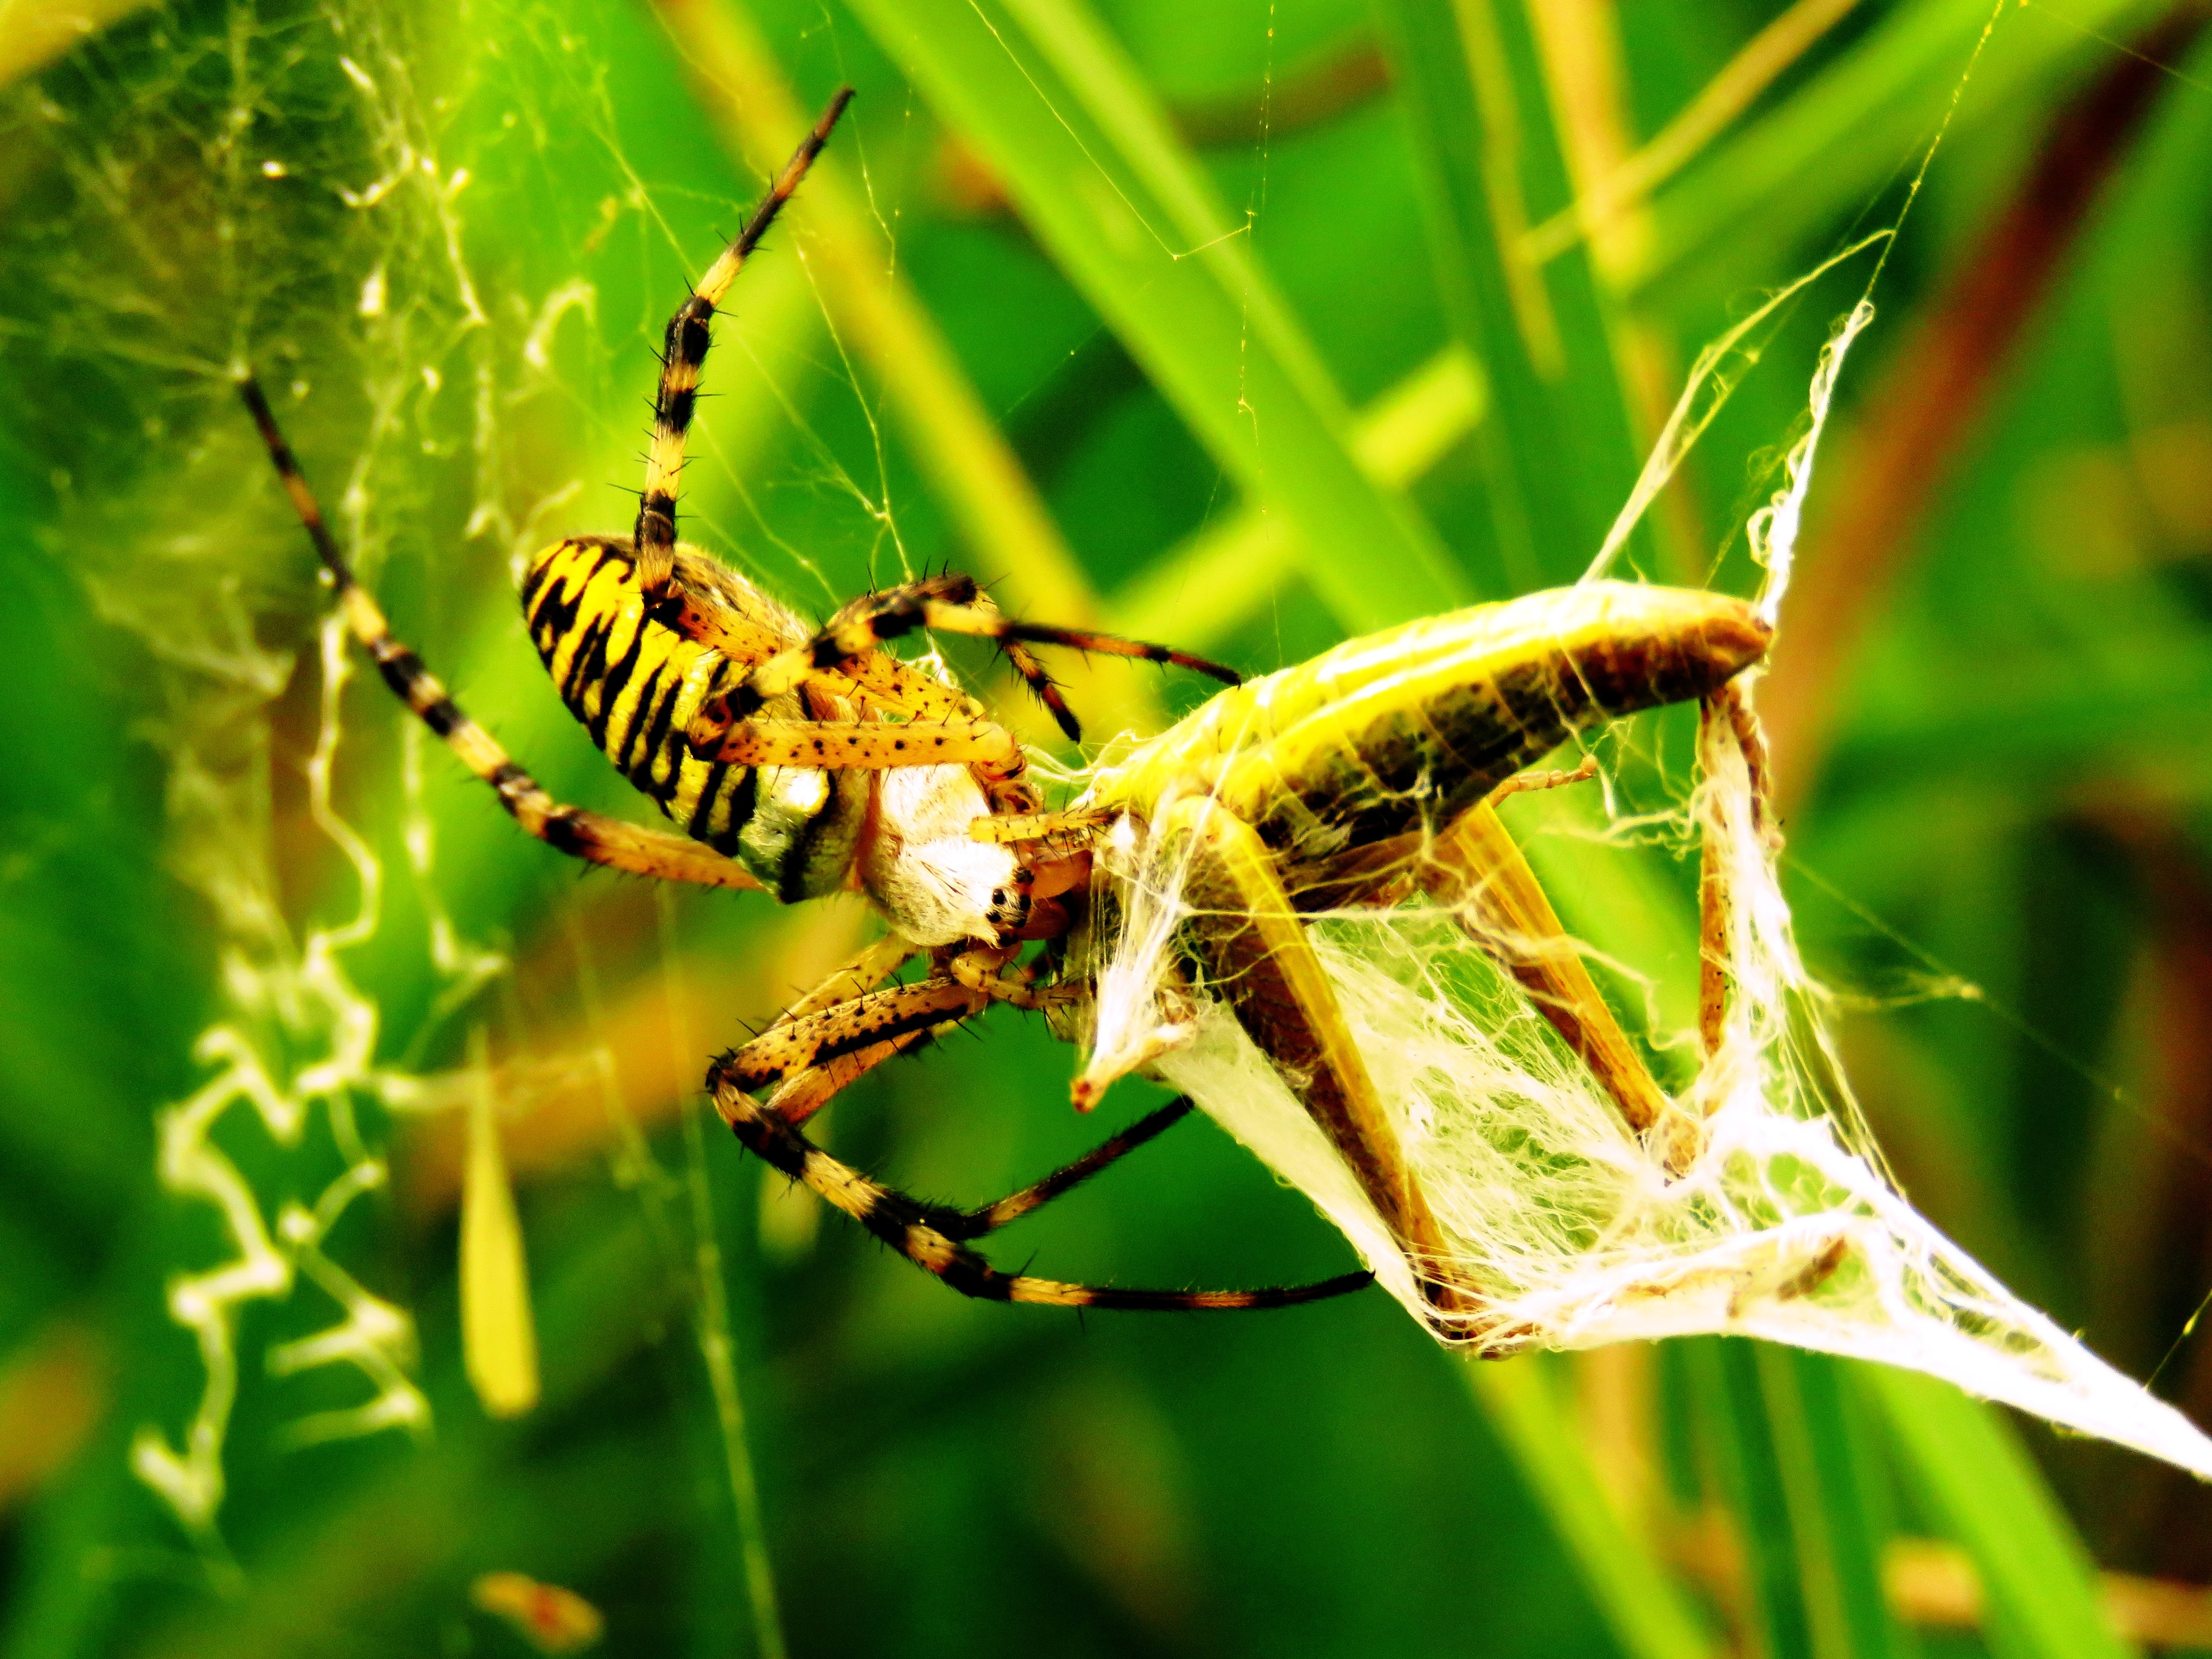
nature, grass, photography, leaf, flower, green, insect, eat, fauna, invertebrate, striped, start, close up, spider, dragonfly, grasshopper, network, victims, prey, macro photography, arthropod, wrapped up, tiger spider, wasp spider, zebraspinne, silk band spider, wheel web spiders